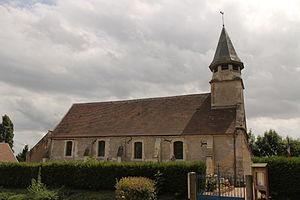
Église Sainte-Croix de Bissières (Calvados)
Bissières est une ancienne commune française, située dans le département du Calvados en région Normandie, devenue le 1ᵉʳ janvier 2017 une commune déléguée au sein de la commune nouvelle de Méry-Bissières-en-Auge.